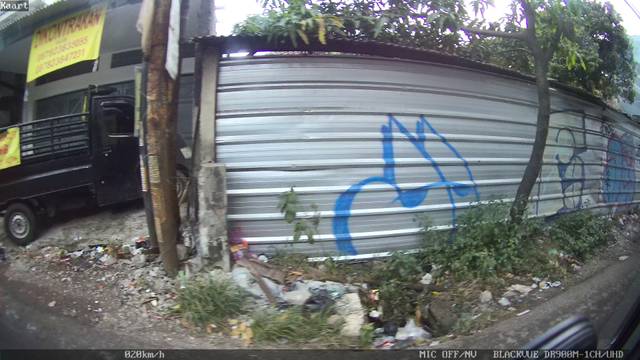
Region: Indonesia
Coordinates: -6.969, 107.591